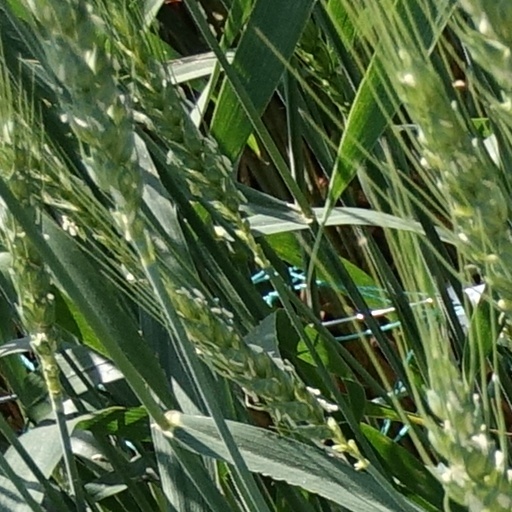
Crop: wheat